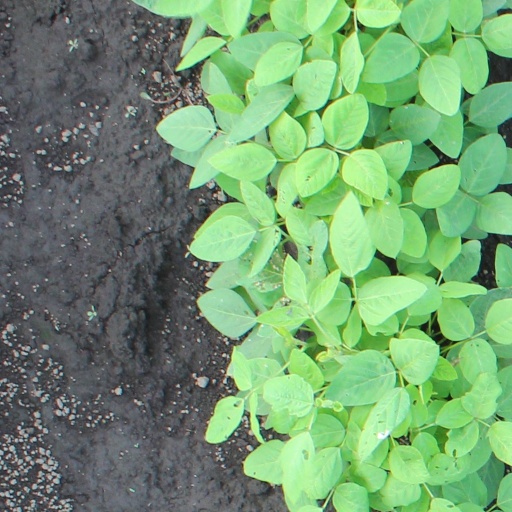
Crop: soybean